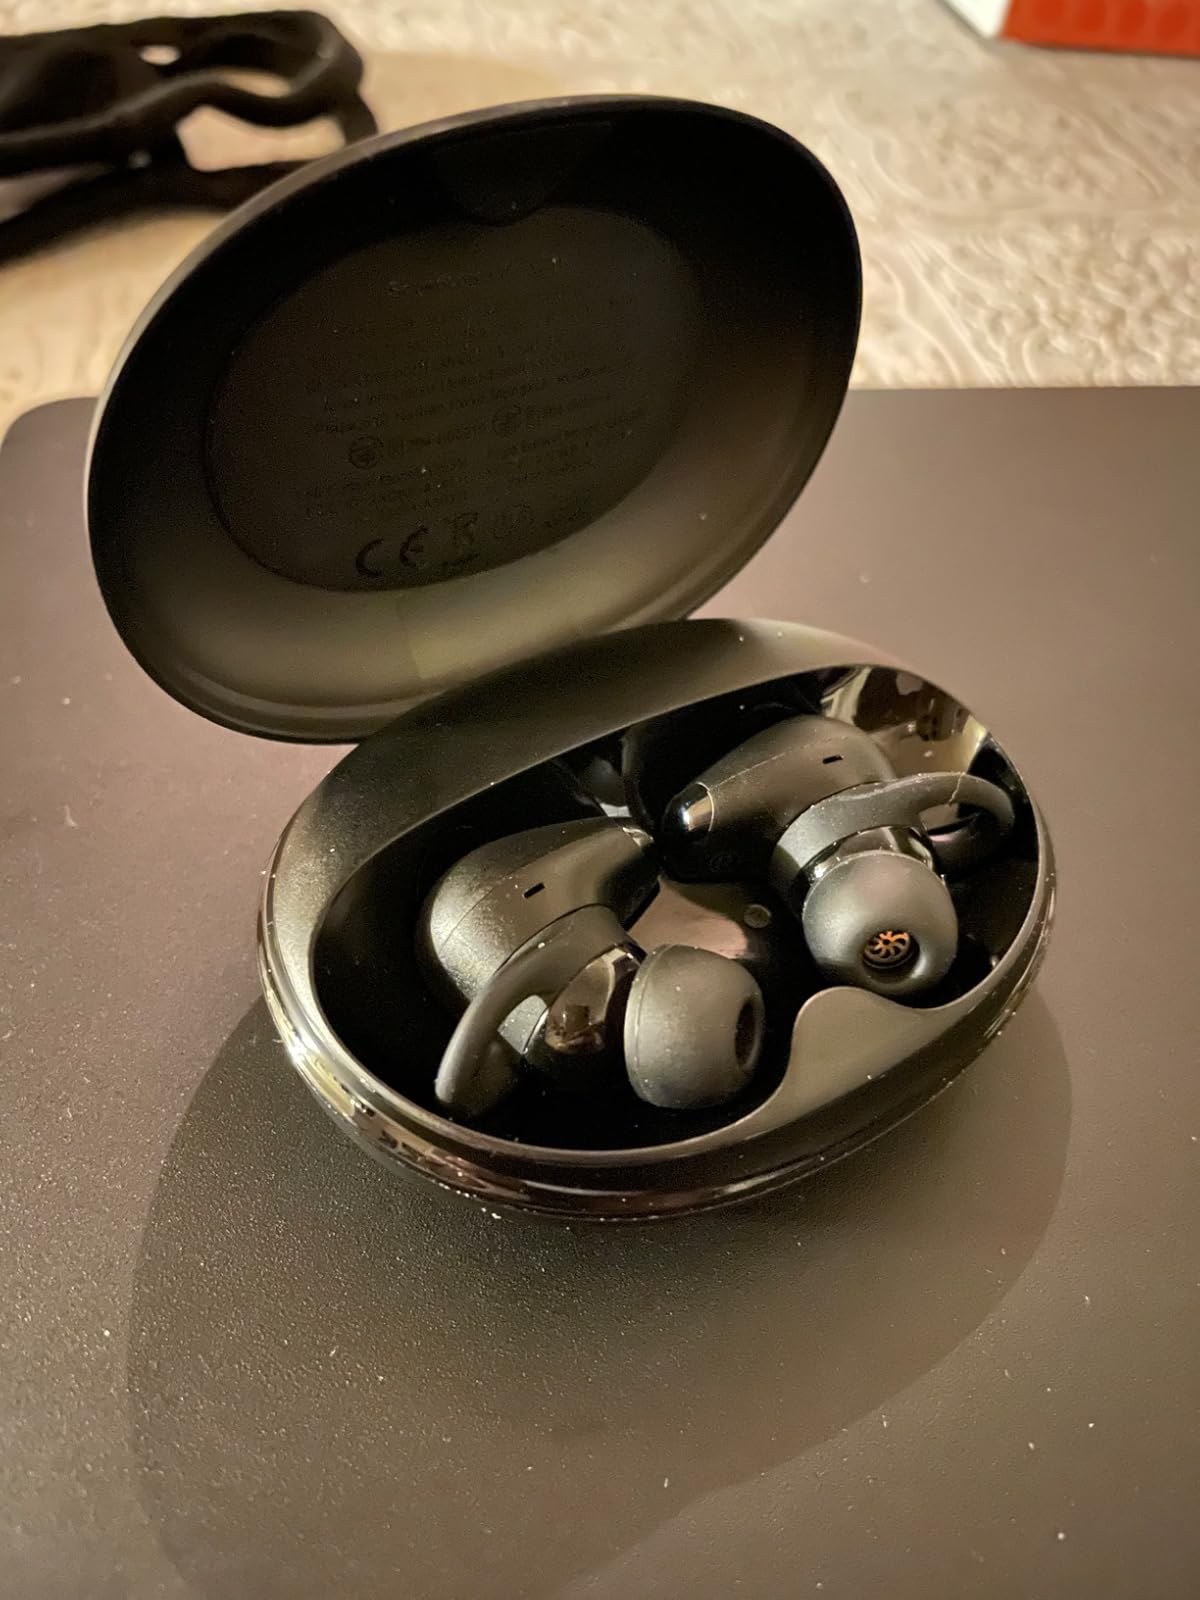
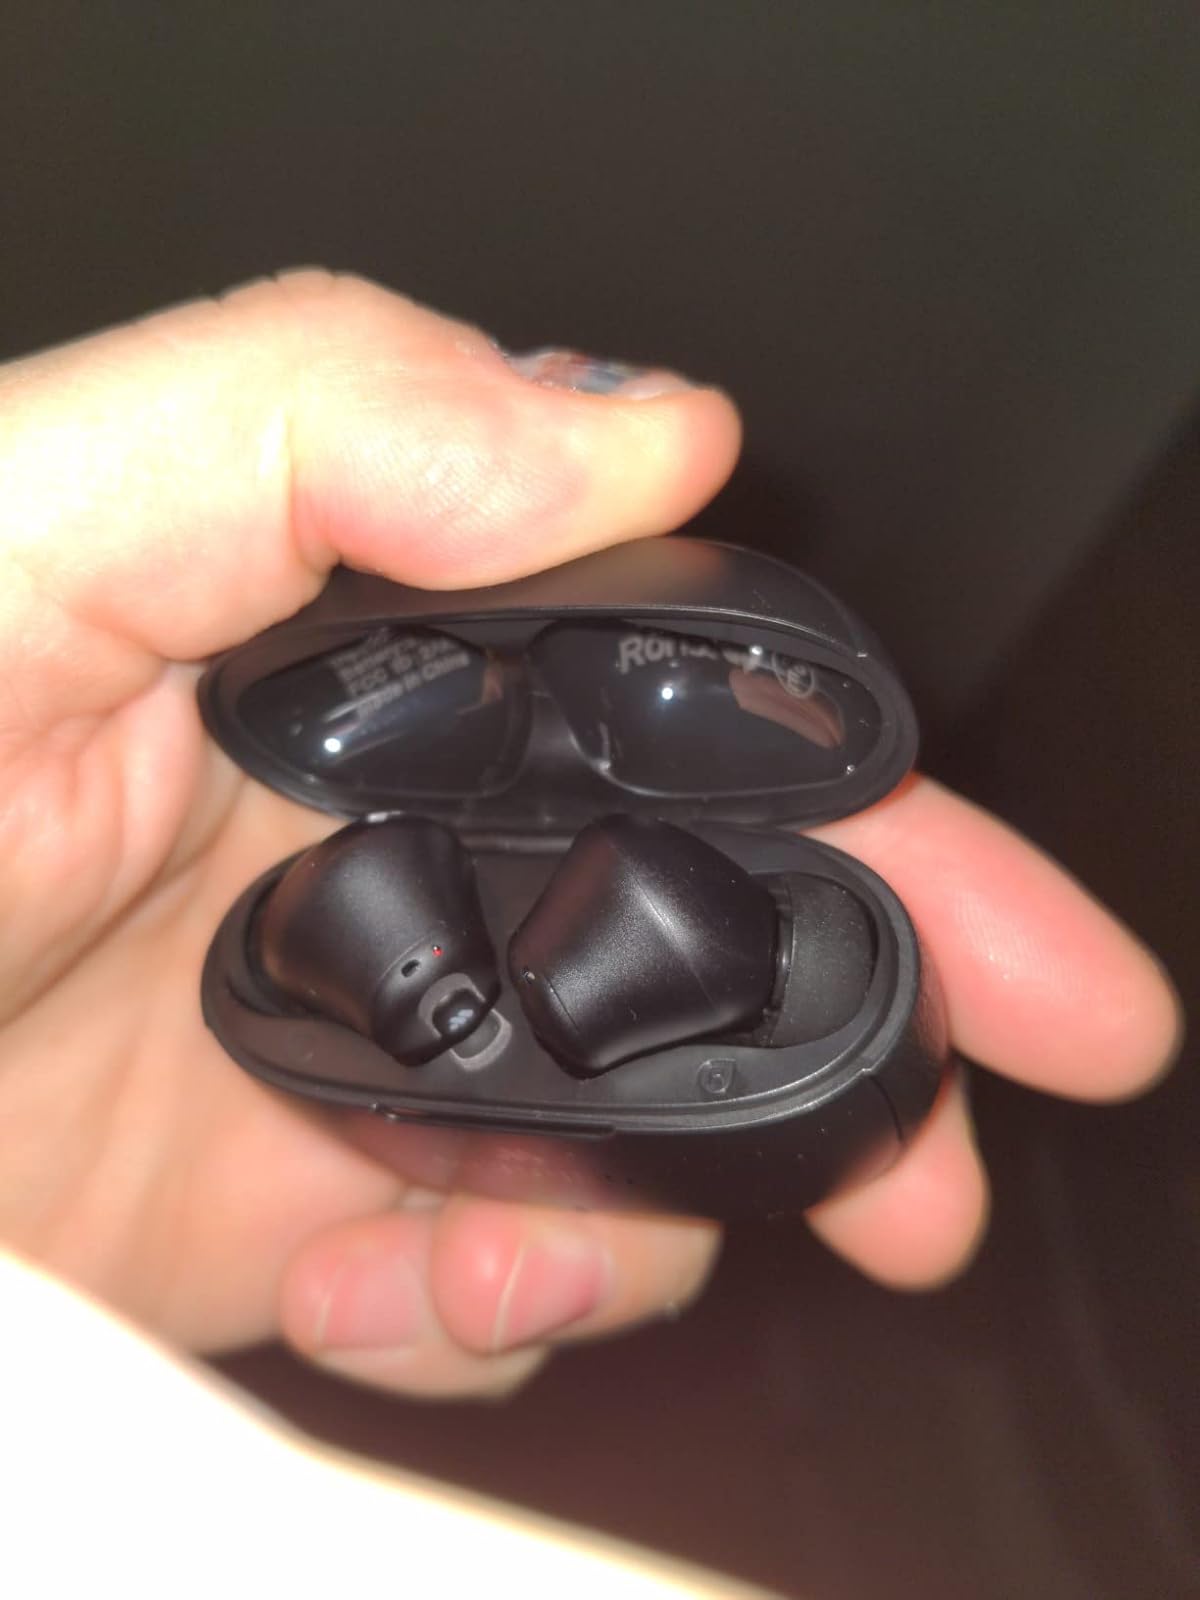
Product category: earbuds
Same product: no